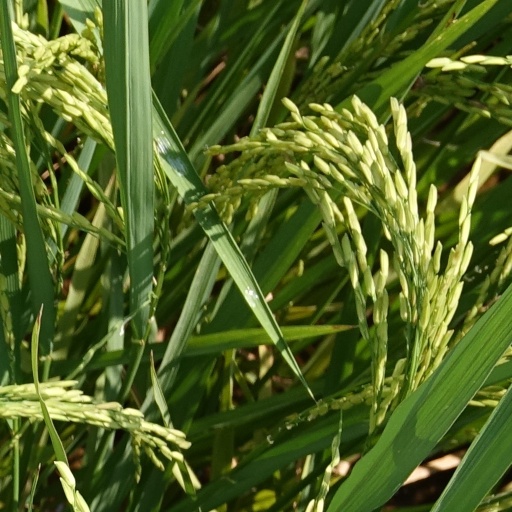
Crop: rice